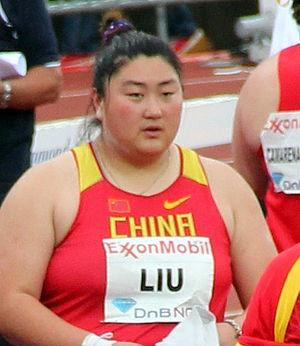
Liu Xiangrong est une athlète chinoise, spécialiste du lancer du poids.